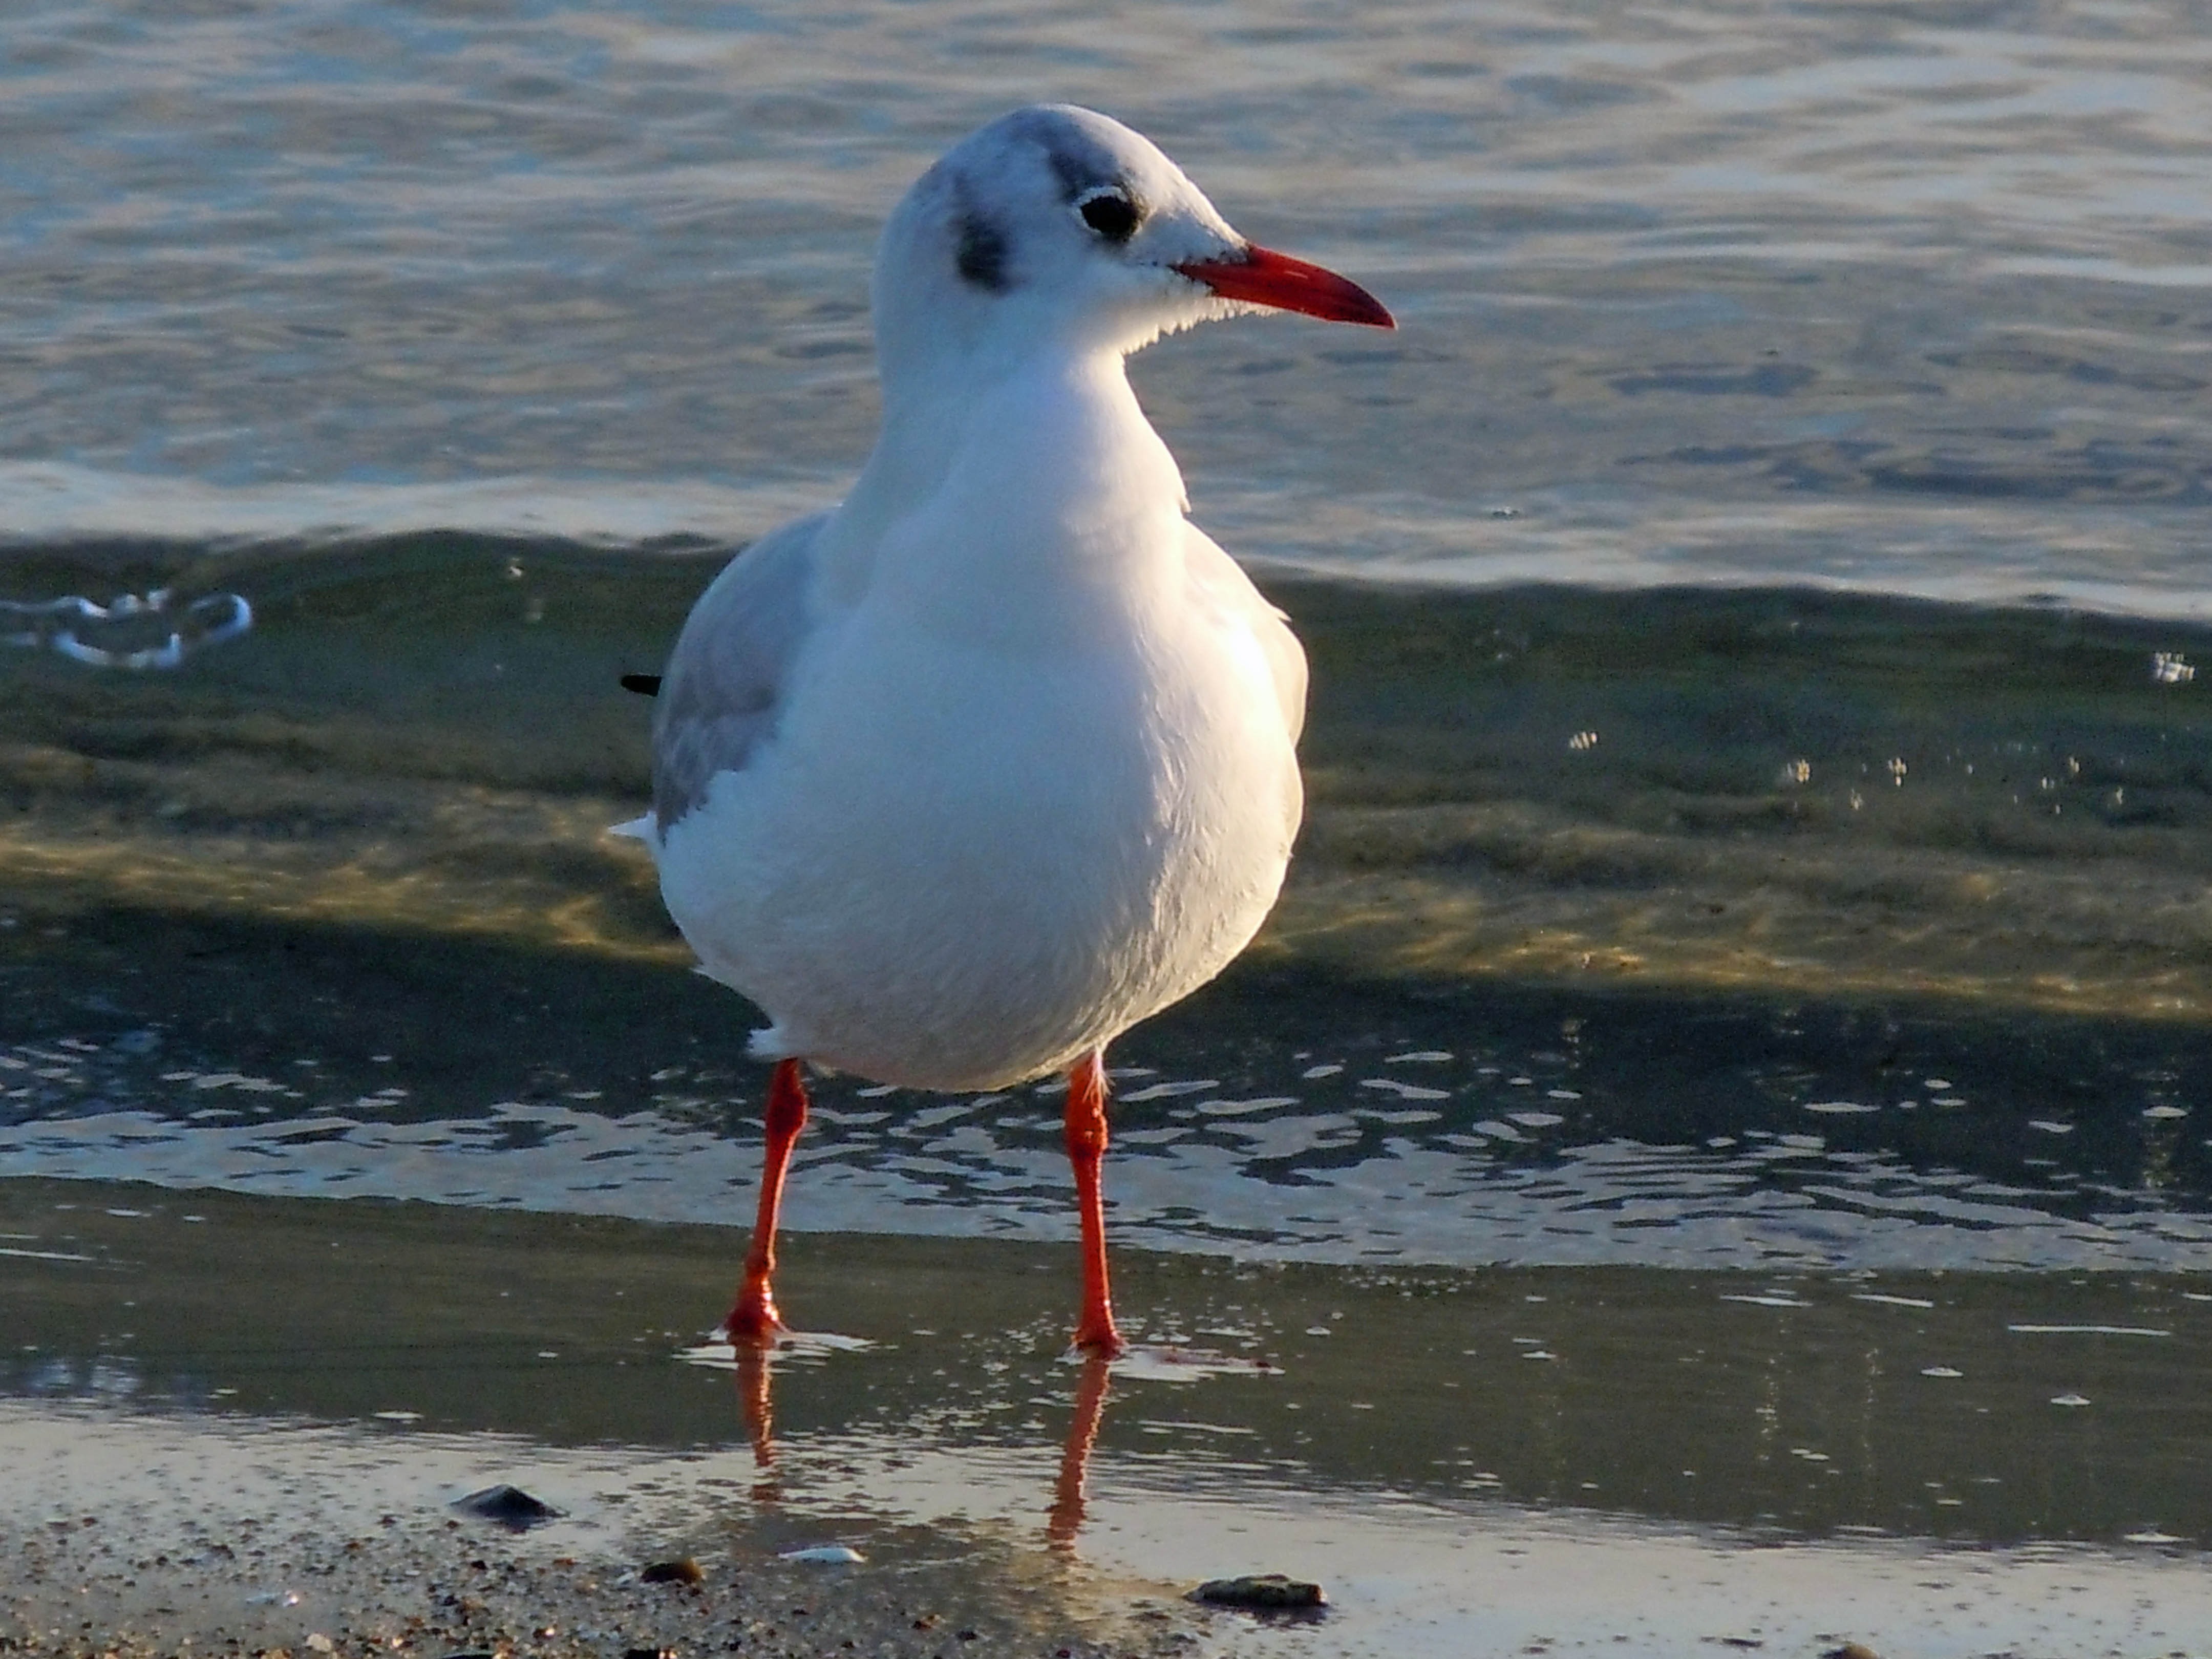
sea, bird, seabird, seagull, wildlife, gull, beak, close, vertebrate, albatross, shorebird, black headed gull, charadriiformes, european herring gull, great black backed gull